Kriophoros

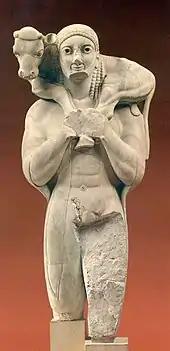
The "Moscophoros" of the Acropolis, c. 570 BC

A description by Pausanias of a "Kriophoros" dedicated at Olympia, by the sculptor Onatas, has been compared by José Dörig with a surviving bronze statuette, tall, in the Cabinet des Médailles, Paris, as a basis for reconstructing the Severe style of the sculptor.